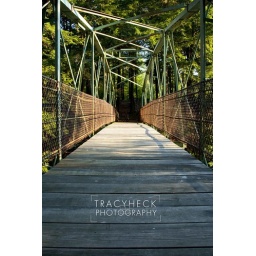
This bridge is a walk accros the road from my in laws house.